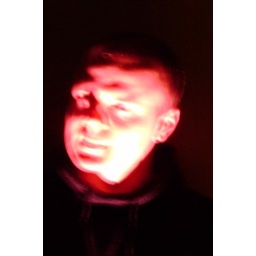
Stu against the tower with red light shining up at him